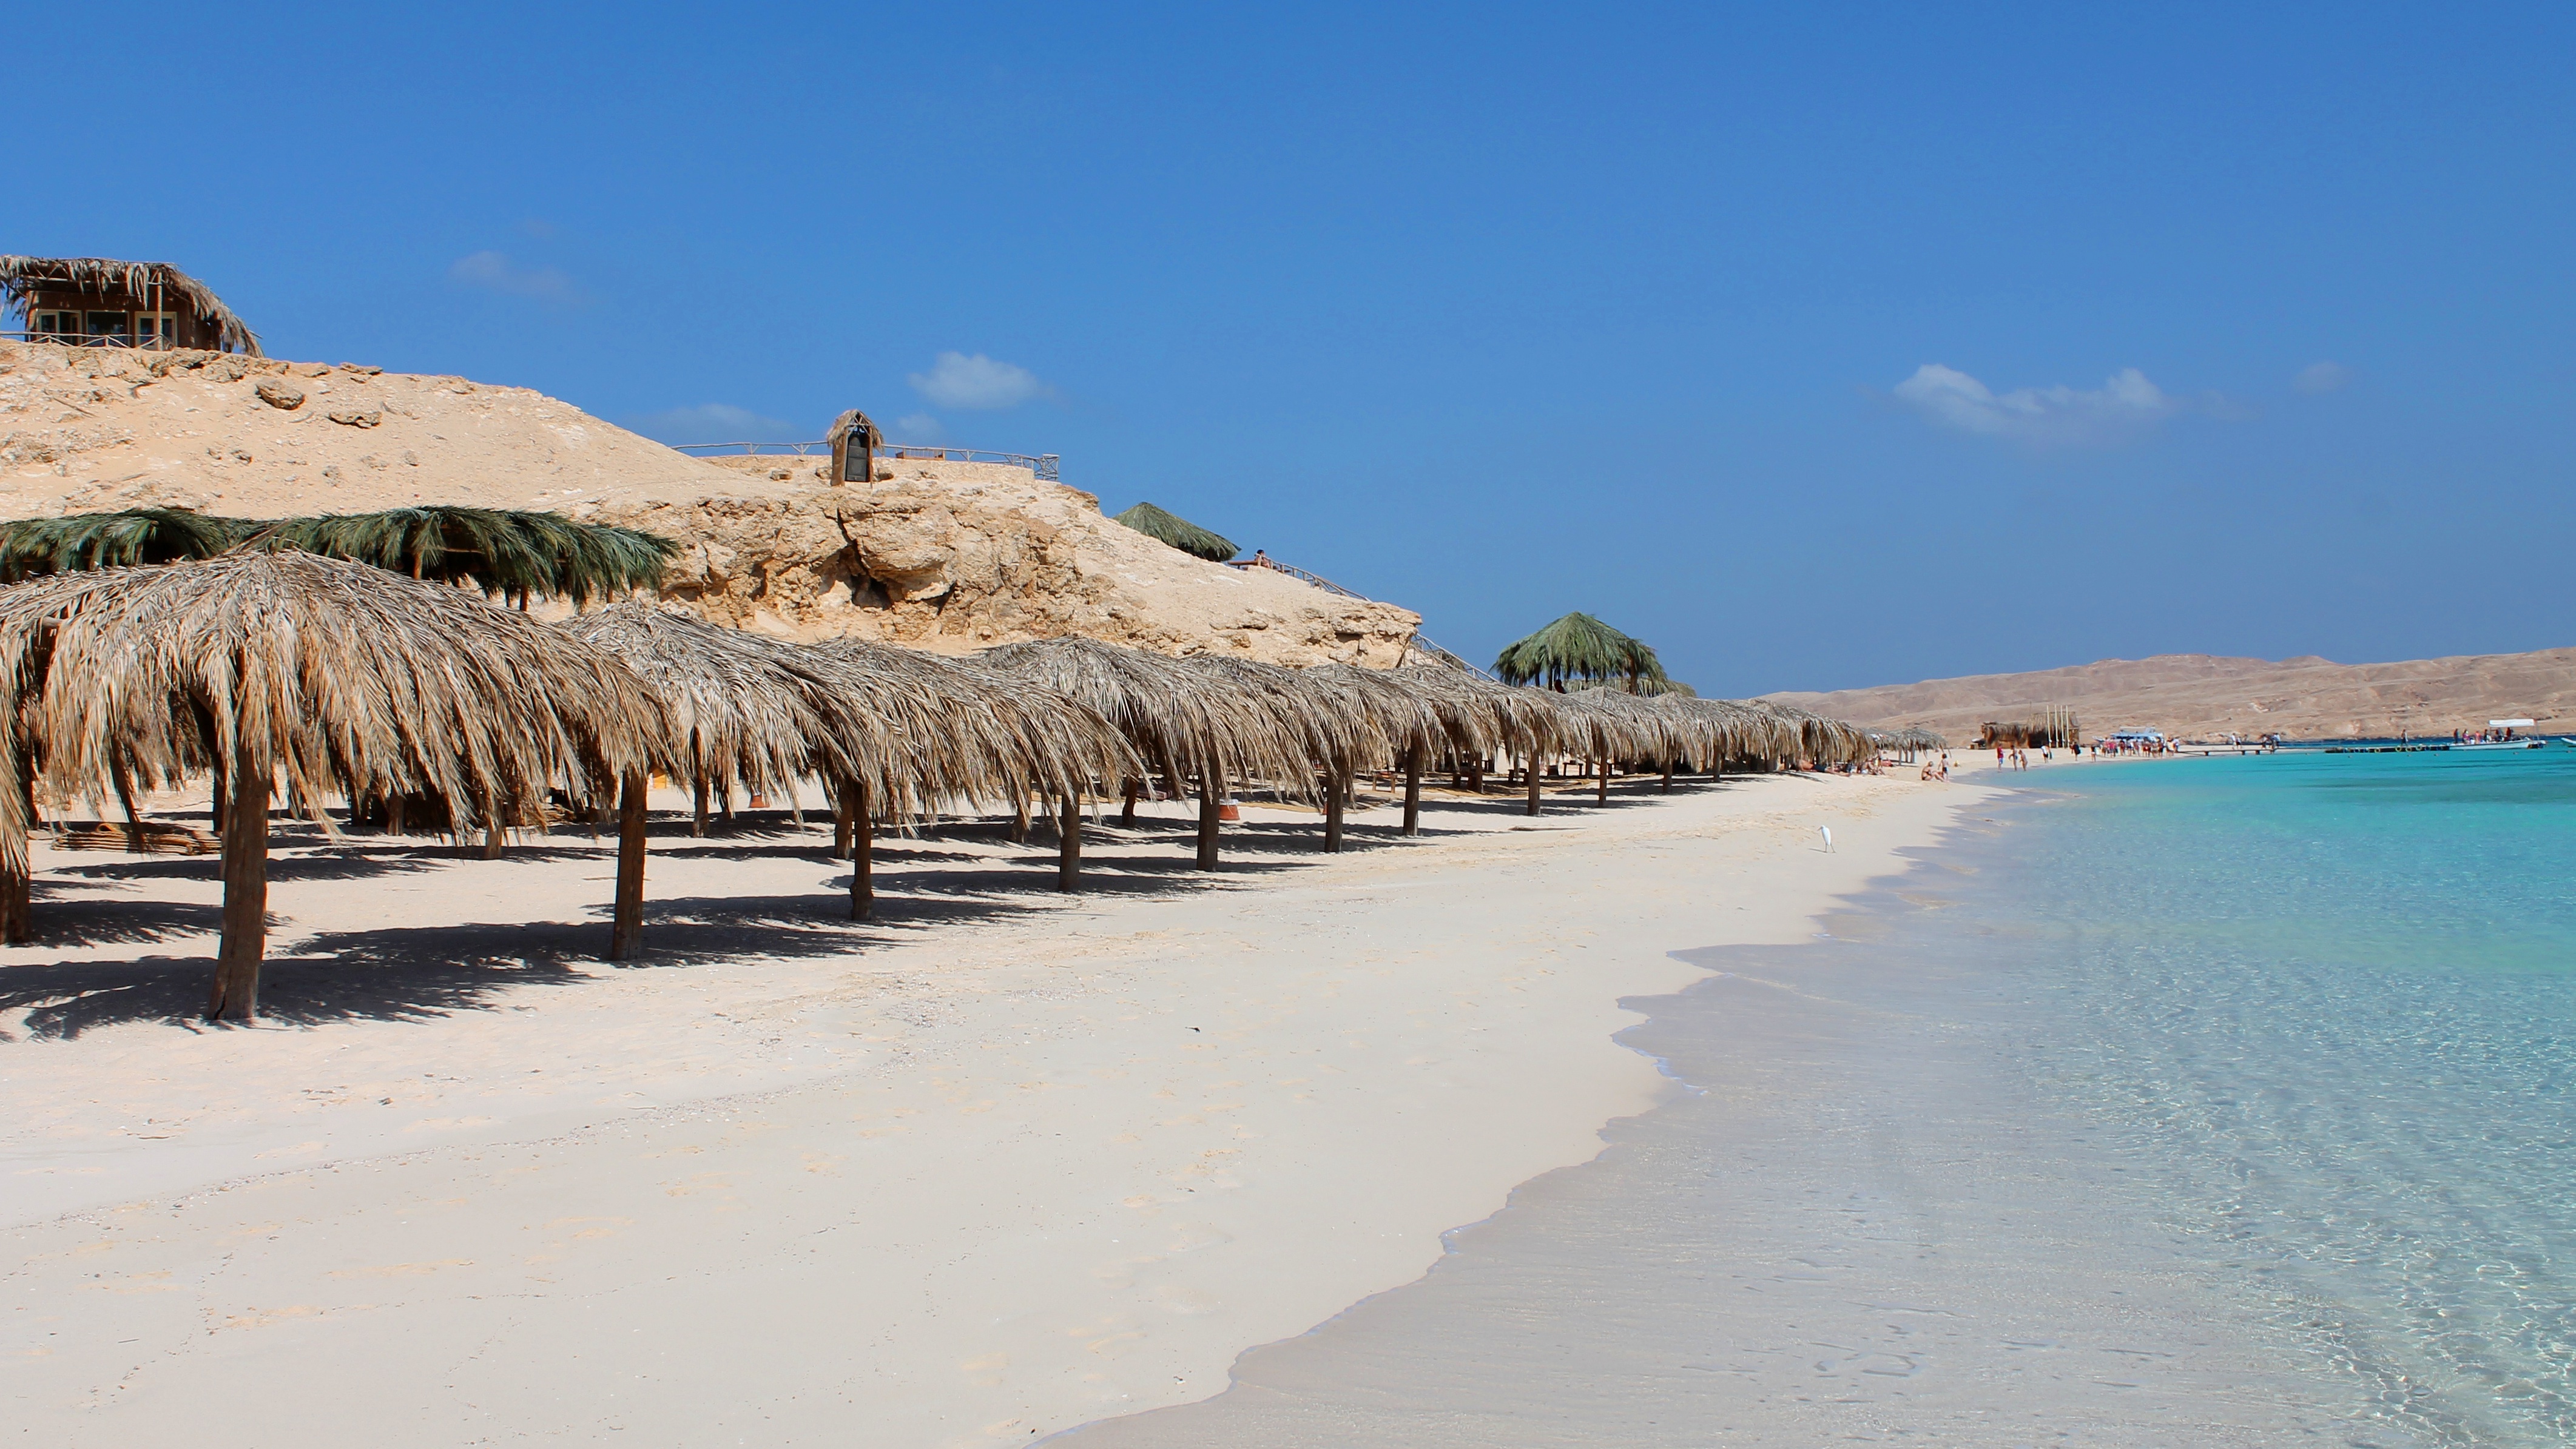
beach, sea, coast, sand, shore, vacation, lagoon, bay, cape, wadi, natural environment, aeolian landform